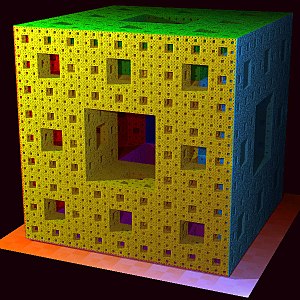
Mengers svamp
Mengers svamp
Mengers svamp er en tredimensionel fraktal konstrueret af østrigeren Karl Menger i 1927.